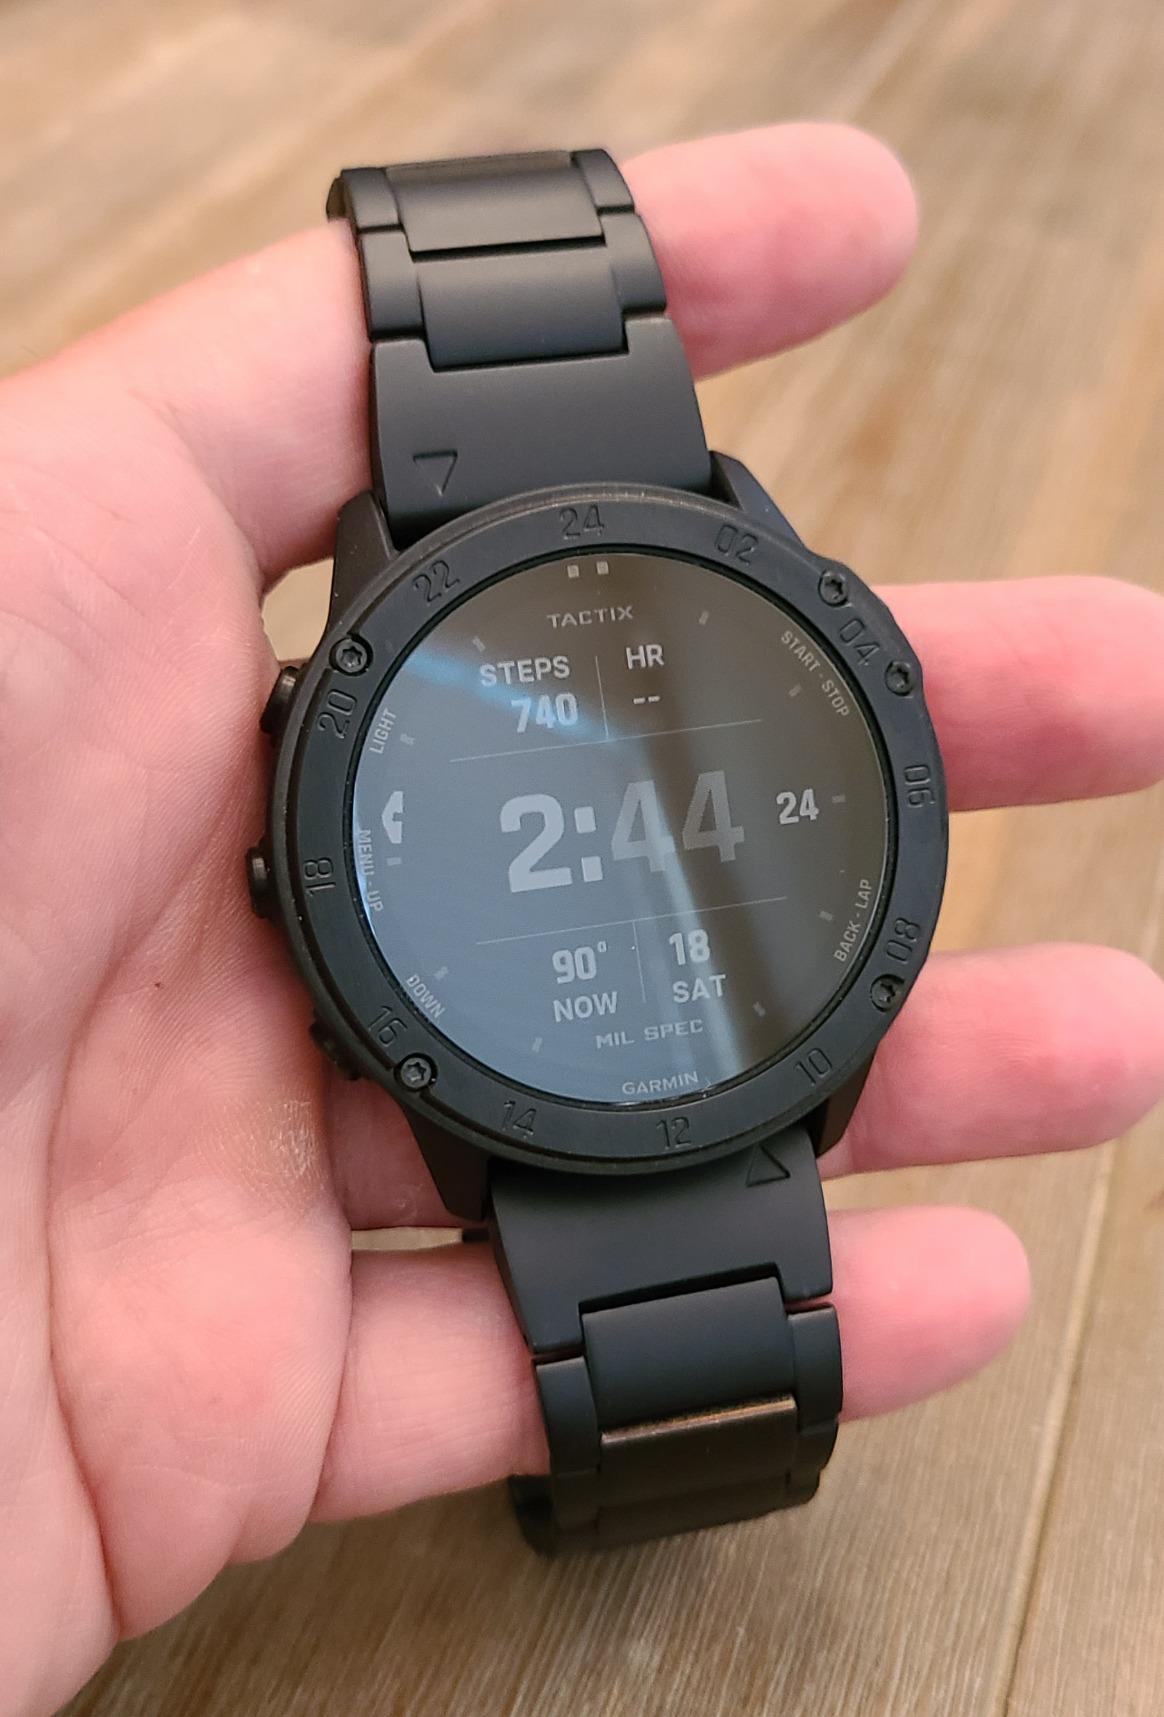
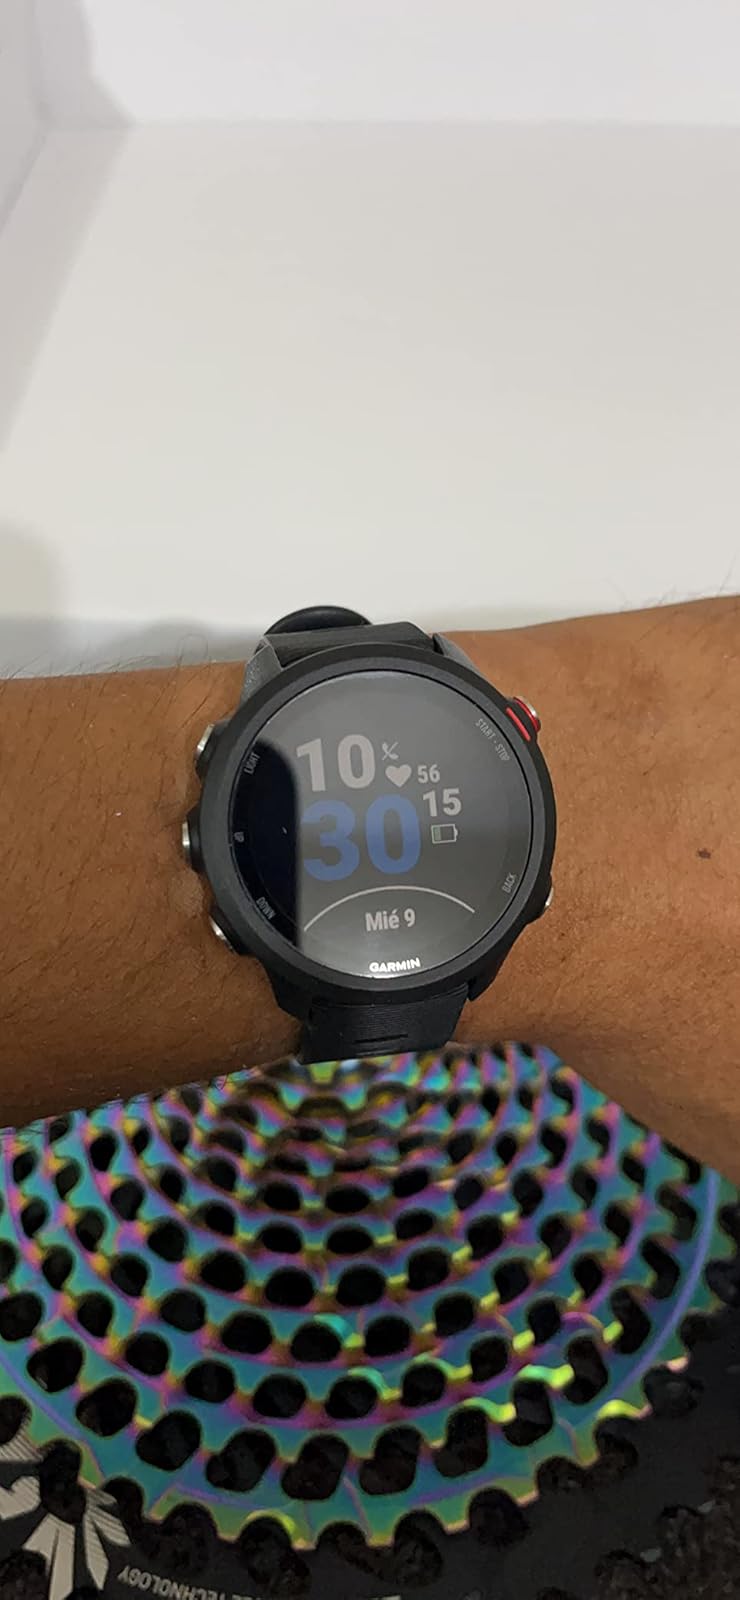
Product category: smartwatch
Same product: no